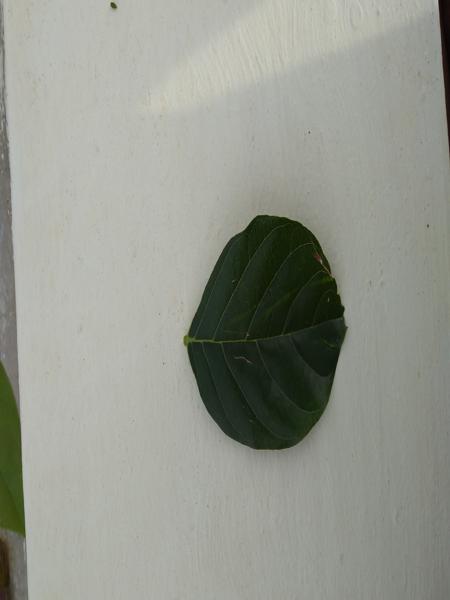
Plant: Honge